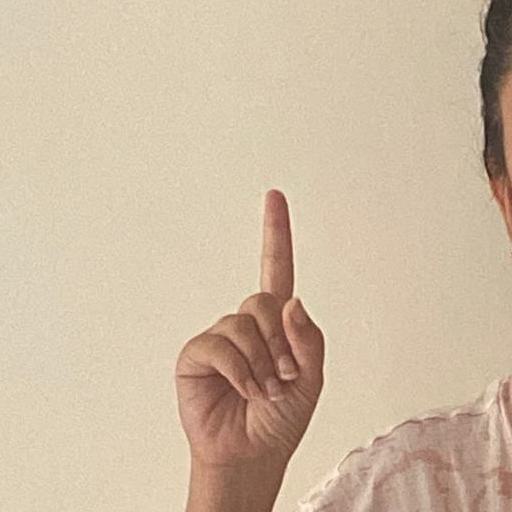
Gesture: one